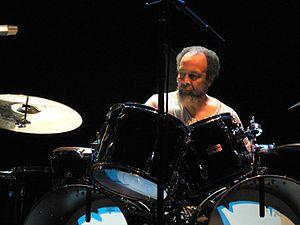
Milford Graves est un batteur et un percussionniste américain, remarqué particulièrement dans les années 1960. Il est considéré comme un des pionniers du free jazz, libérant les percussions de leur rôle traditionnel consistant à marquer le tempo. Ce faisant, il a révolutionné l'usage des tambours et des percussions.